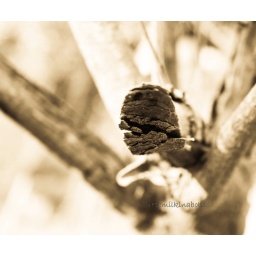
An aged tree that was standing out in the lush garden